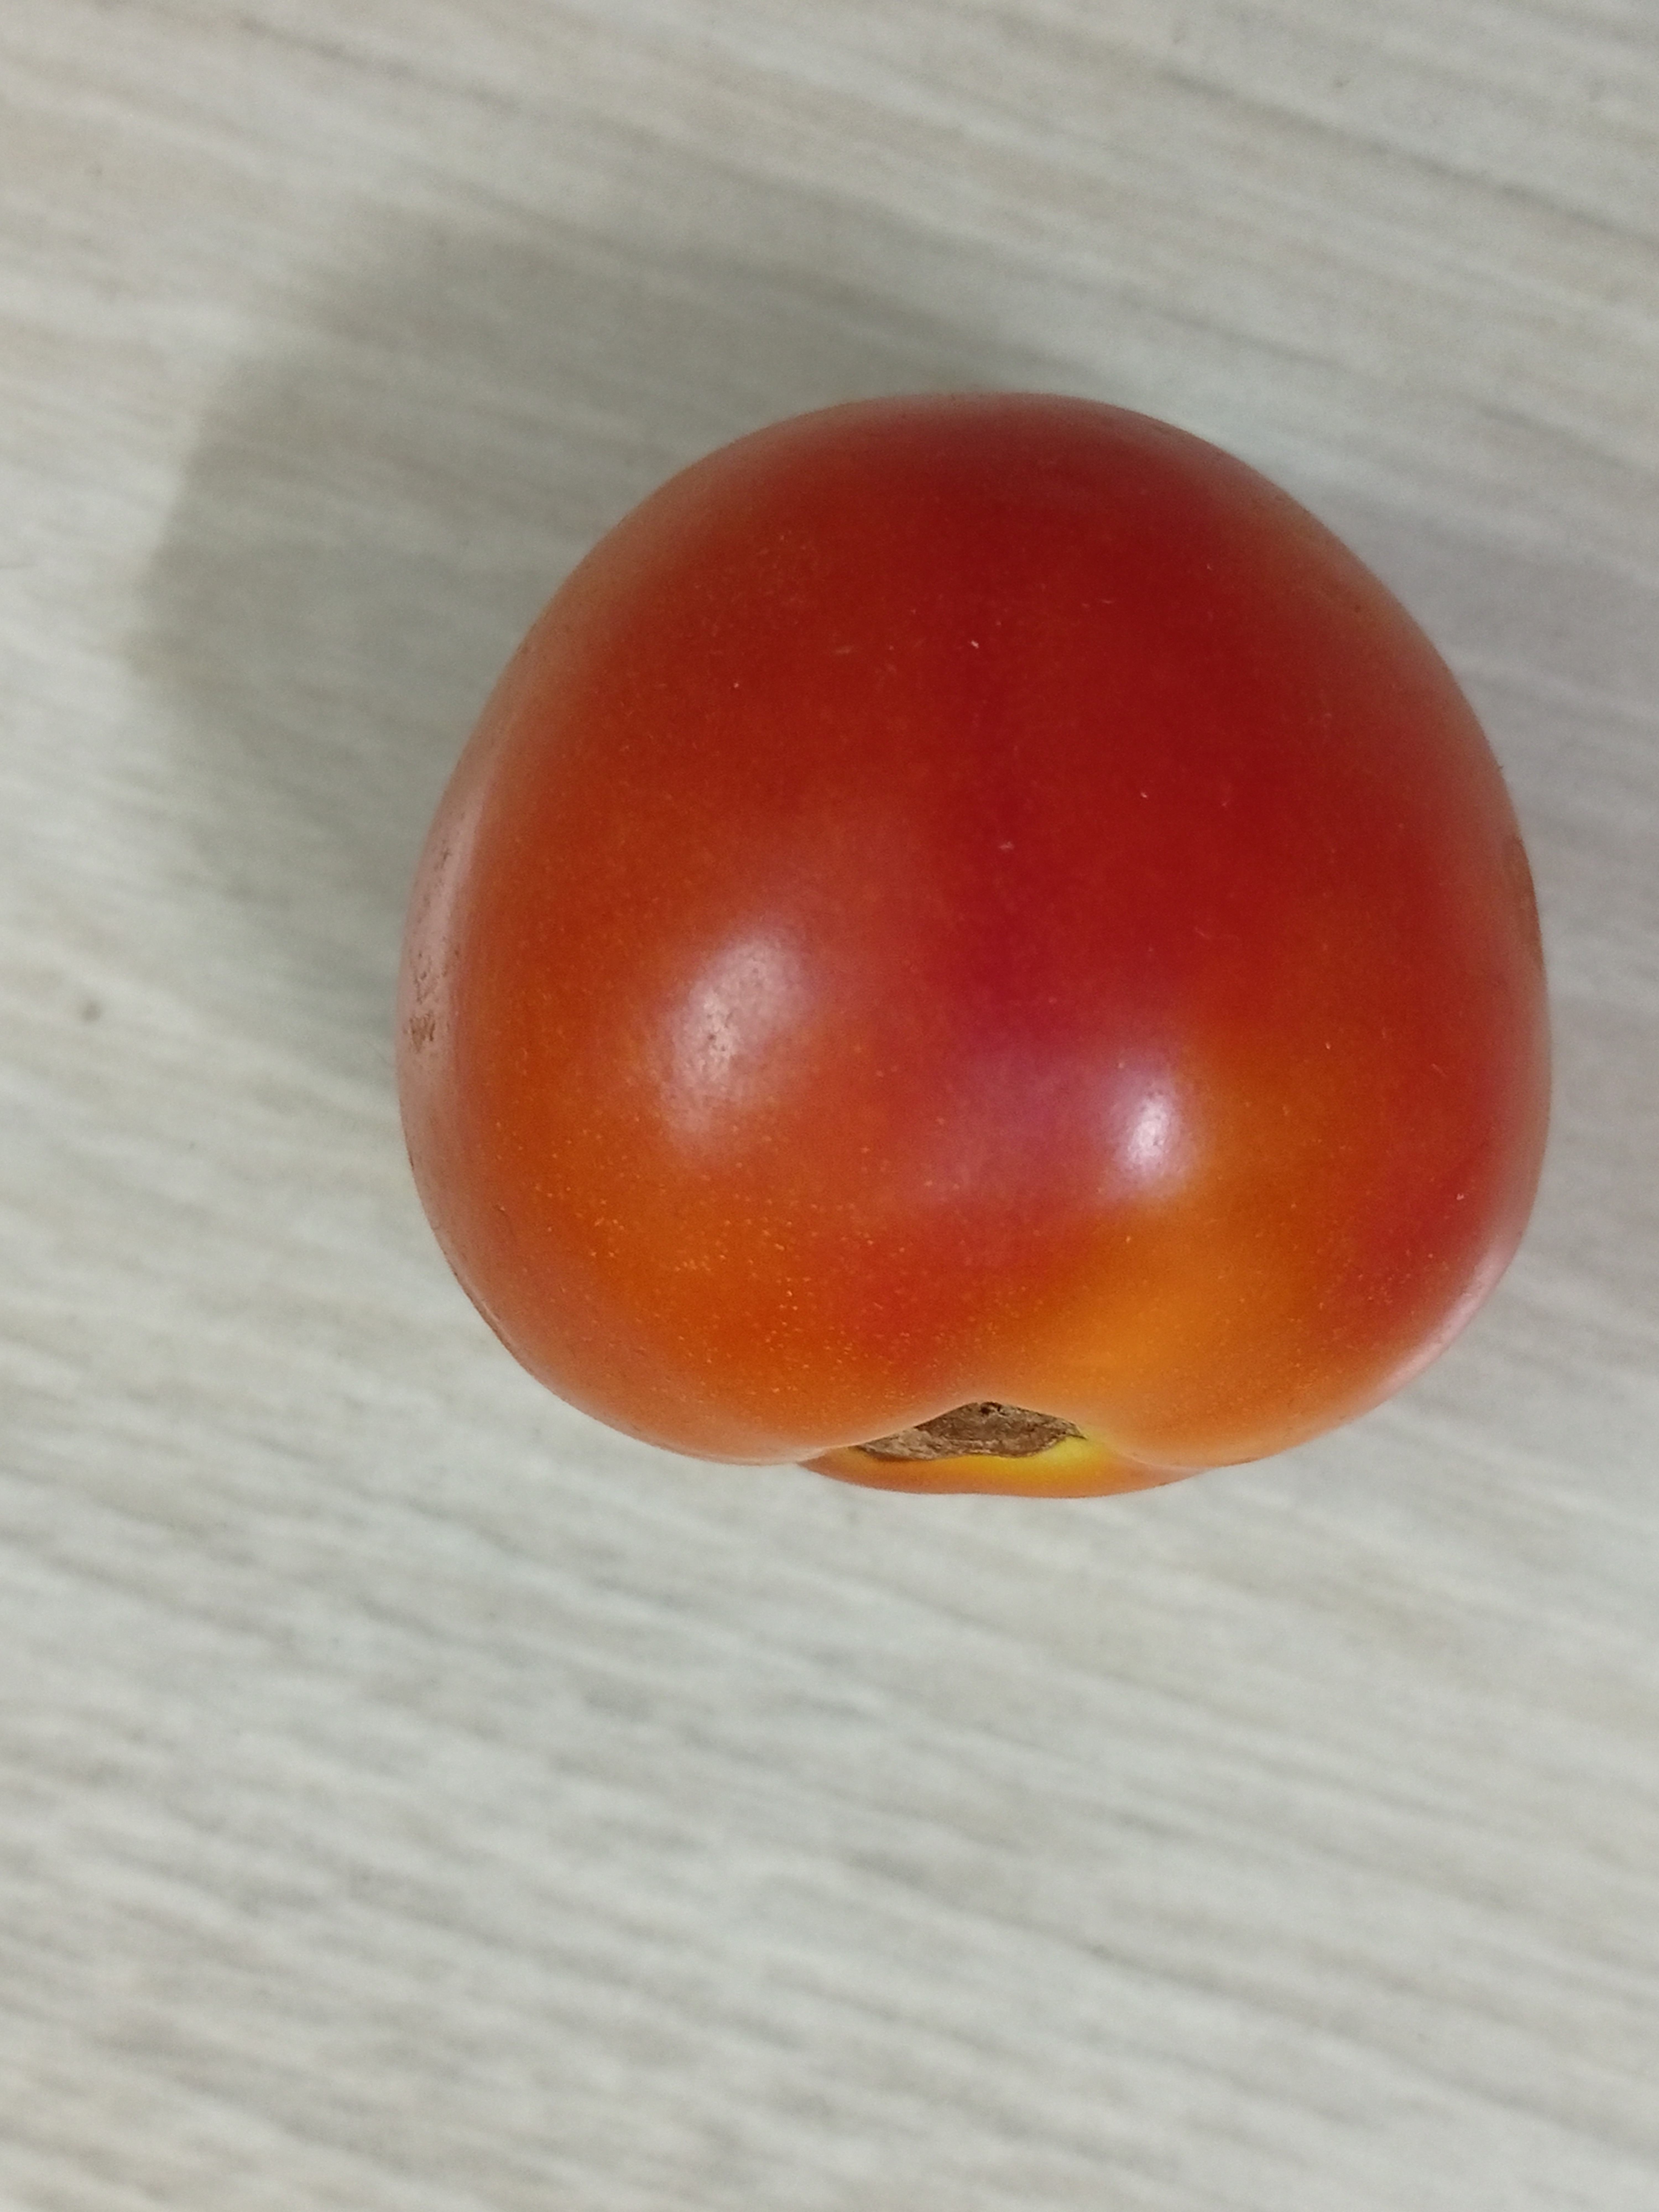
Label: Fresh